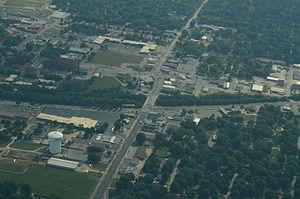
Raytown est une ville du Missouri, dans le Comté de Jackson.